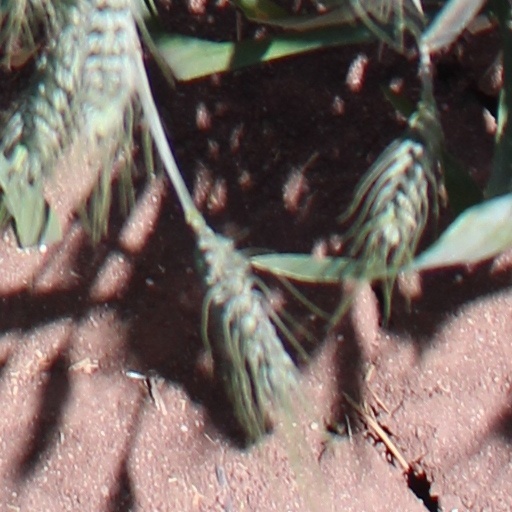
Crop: wheat